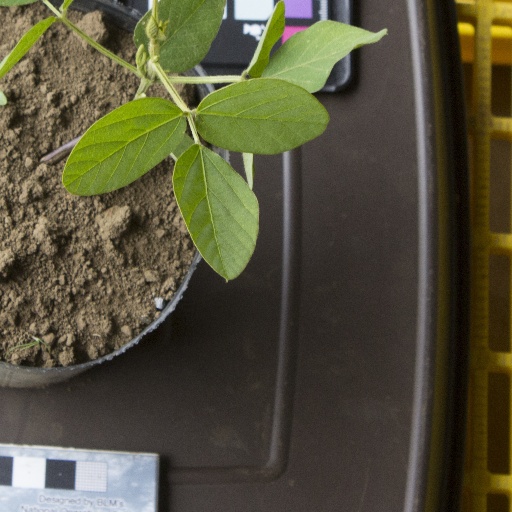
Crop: soybean